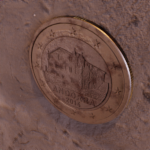
Coin value: 1euro
Country: ad
Edition: standard